Queen Charlotte Islands caribou

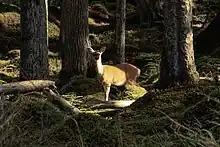
A black-tailed deer on Graham Island.

Given the small size and isolation of the Dawson's caribou population, even minor changes in their environment could have presented considerable pressure to their continued survival.